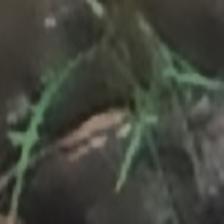
Label: single